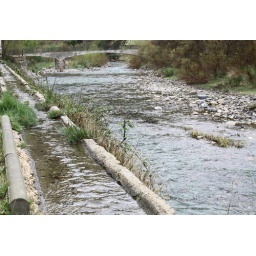
If you put water in a cup, it becomes the cup